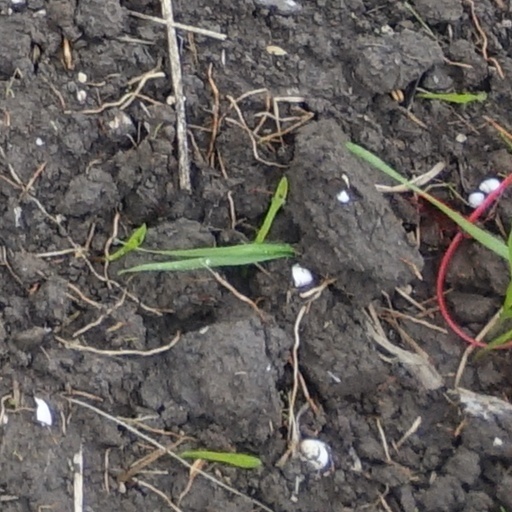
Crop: wheat